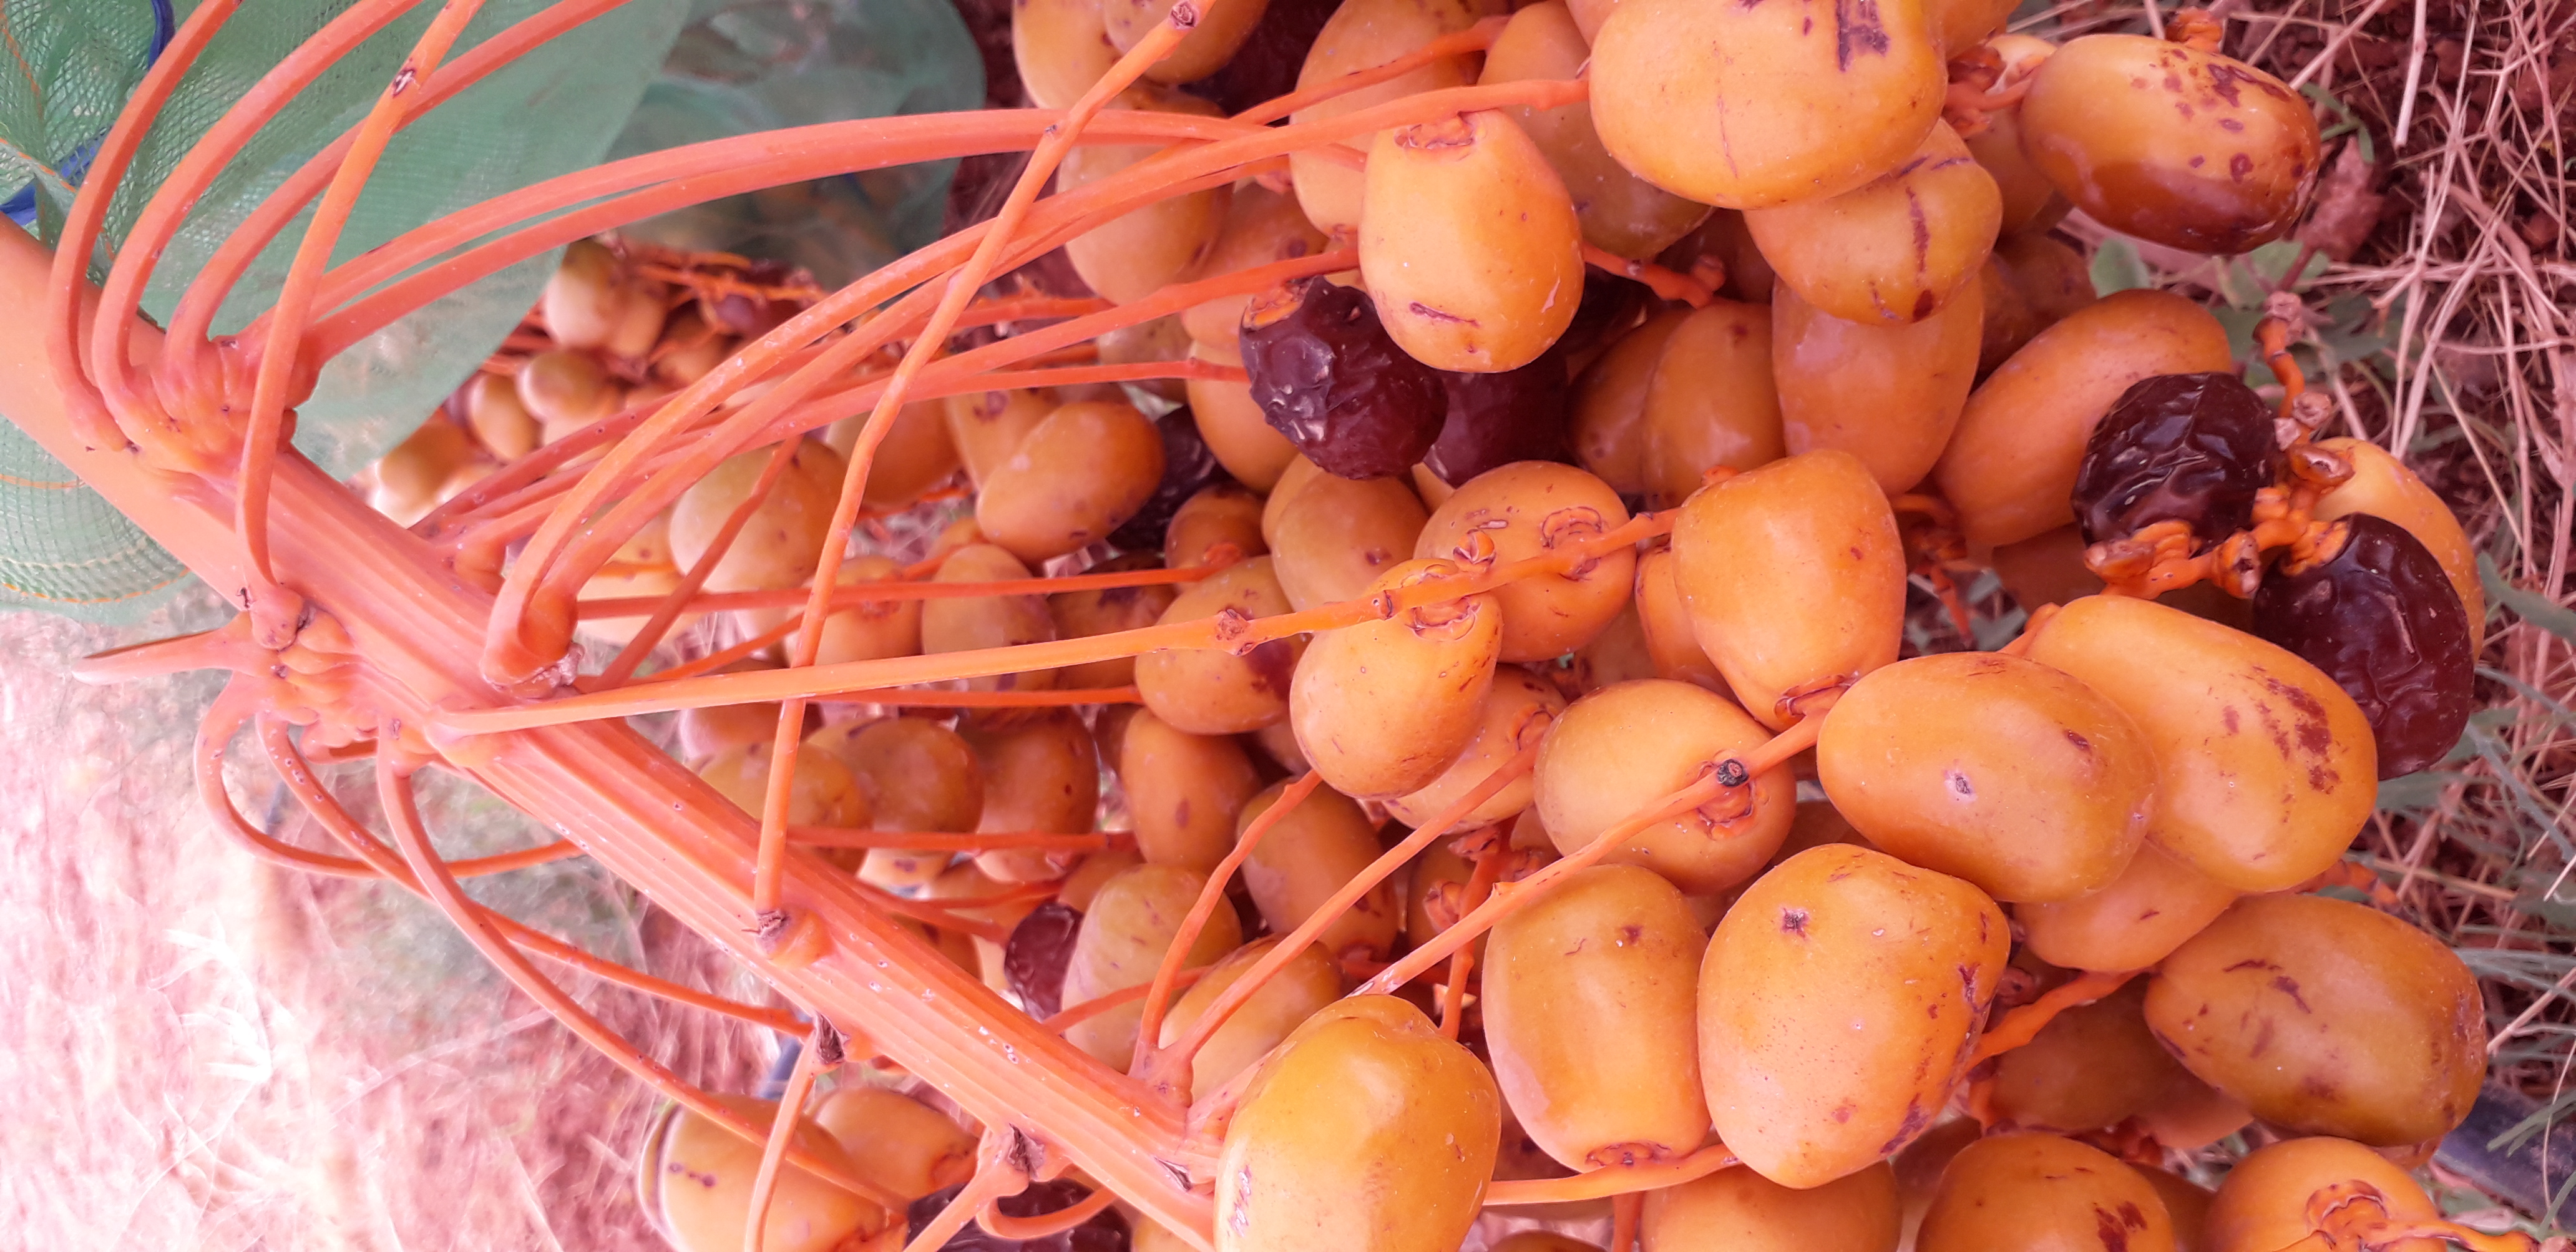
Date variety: Boufagous